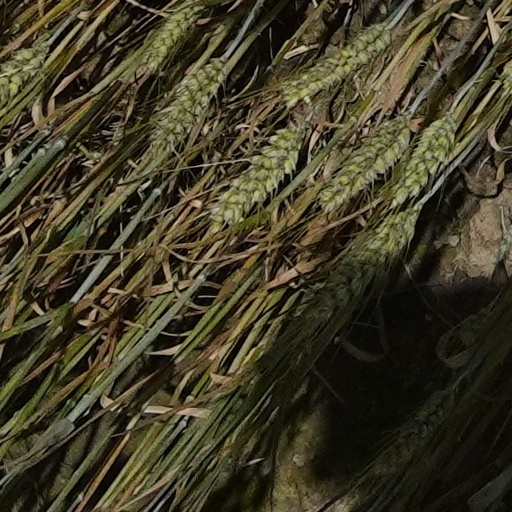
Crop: wheat